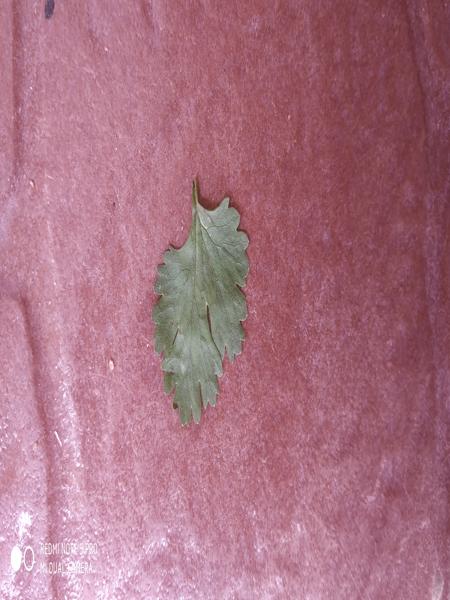
Plant: Coriender